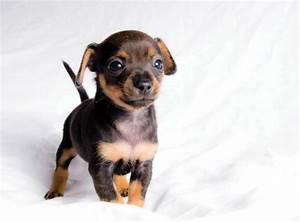
Label: cane